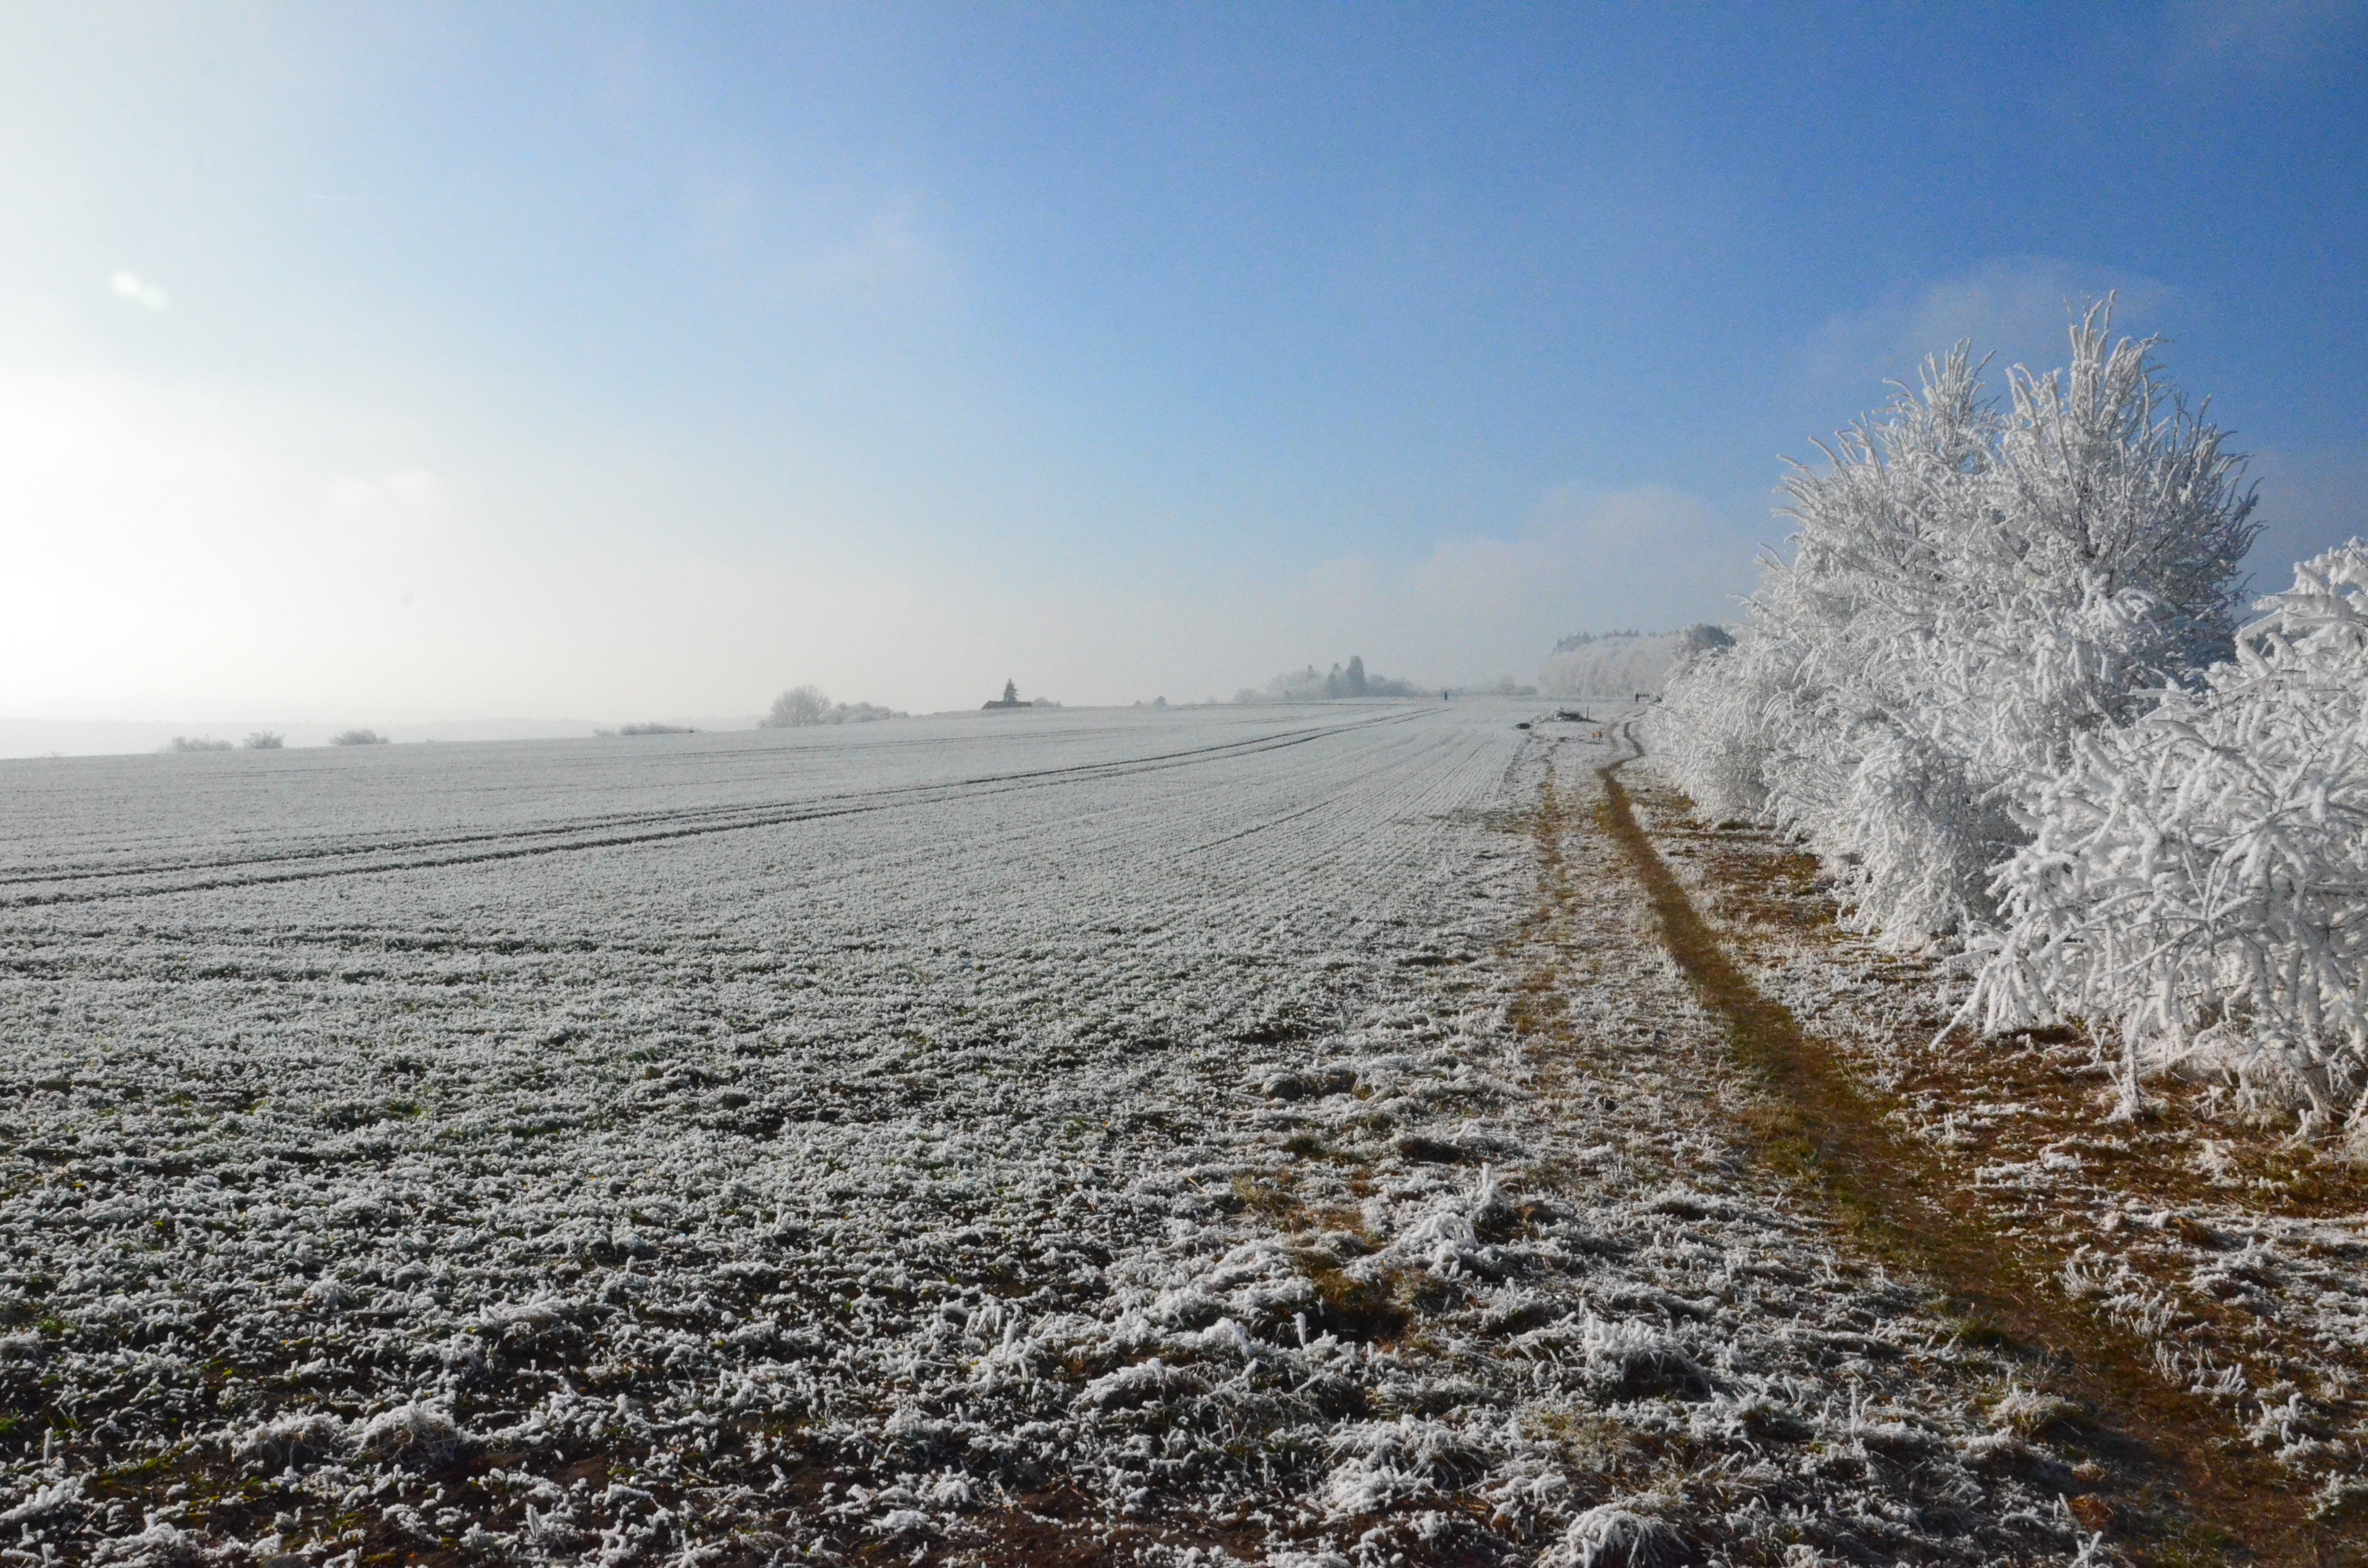
landscape, sea, tree, nature, mountain, snow, cold, winter, sky, sun, hiking, meadow, sunlight, morning, shore, wave, frost, walk, ice, weather, romantic, frozen, blue, rest, season, trace, dream, iced, mountains, germany, beautiful, wonderland, out, silent, idyll, winter magic, wonderful, hoarfrost, freezing, ulm, winter mood, arable, snowfield, snow crystals, afternoon sun, atmospheric phenomenon